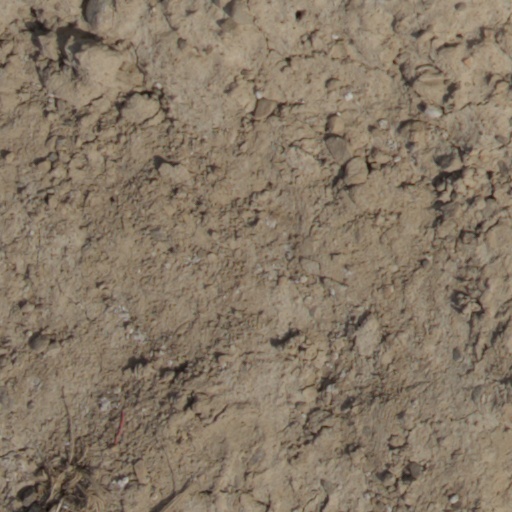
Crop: wheat